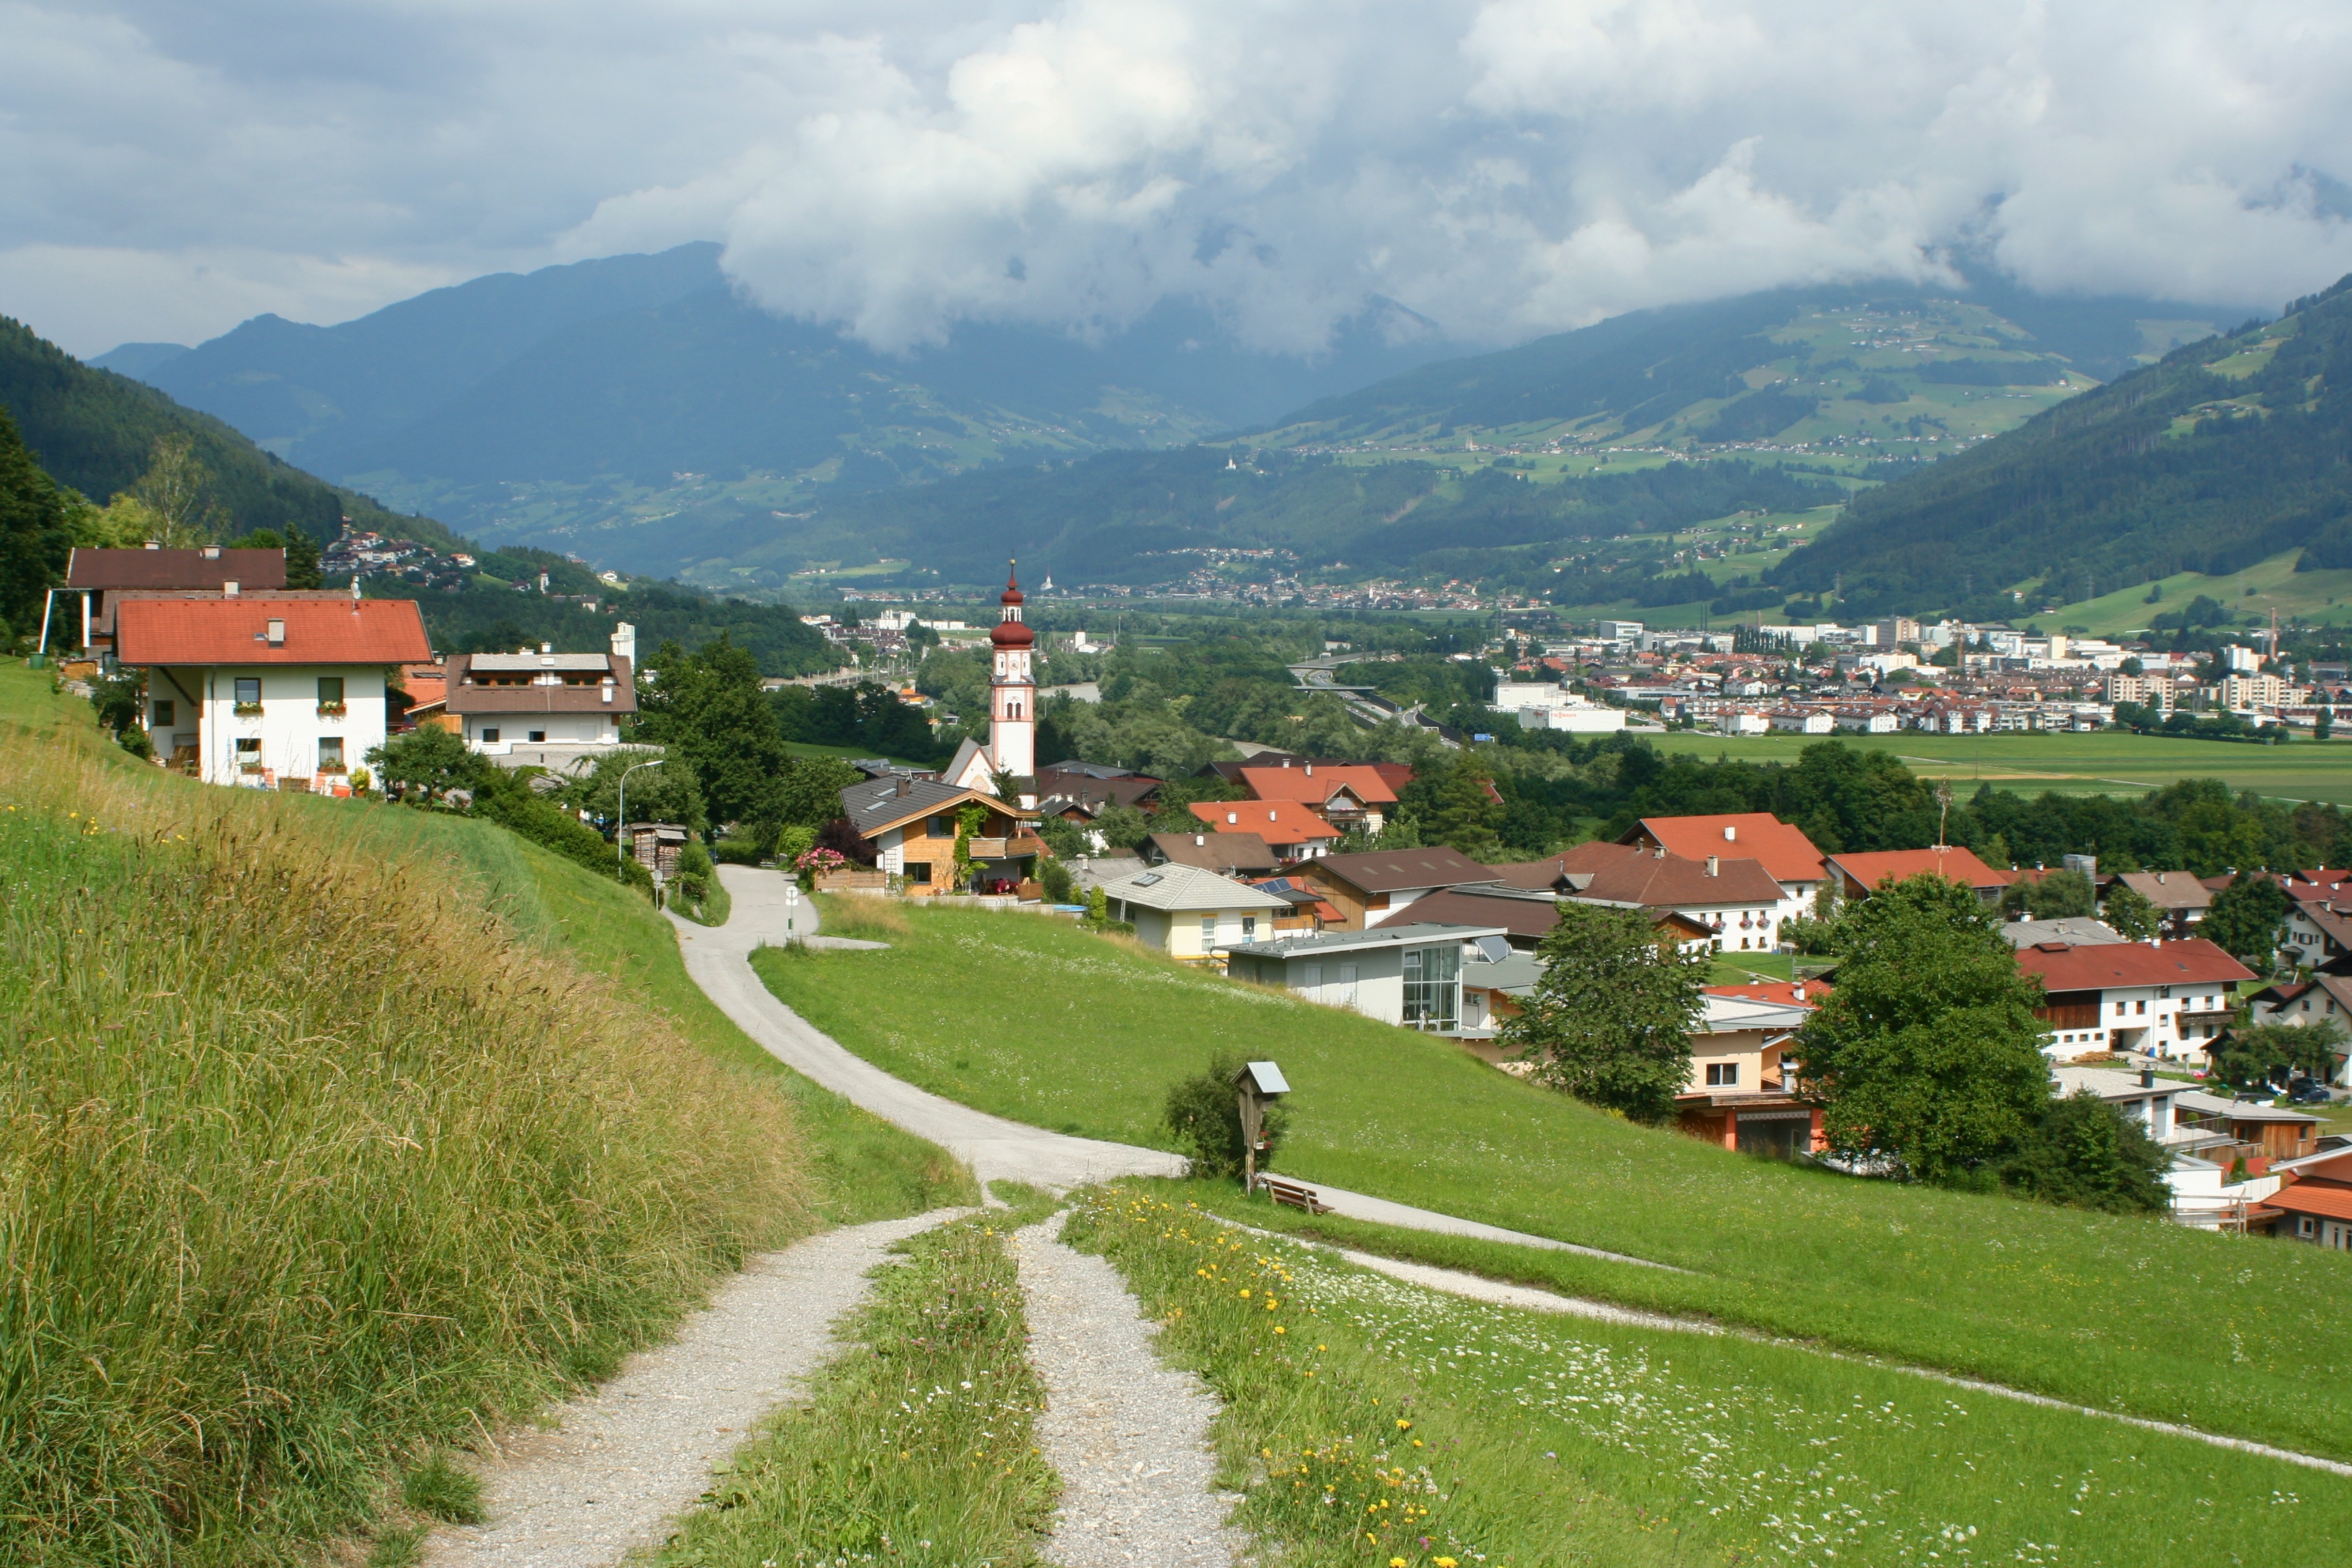
landscape, mountain, farm, meadow, hill, town, view, valley, mountain range, village, alpine, fjord, austria, mountains, alps, plateau, scene, tyrol, rural area, aerial photography, mountain pass, baumkirchen, geographical feature, human settlement, mountainous landforms, weerberg